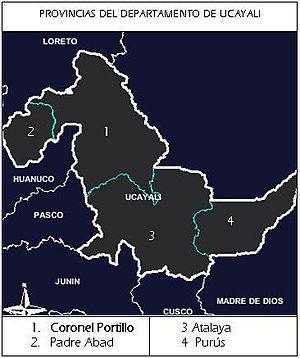
Le département d'Ucayali est l'une des vingt-quatre régions du Pérou. La capitale de la région est la ville portuaire de Pucallpa, au bord du Río Ucayali.